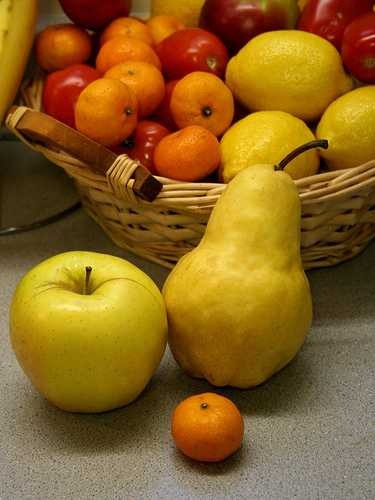
Label: Lemon